Forge Valley

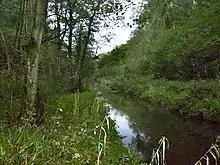
River Derwent in Forge Valley

Forge Valley is a national nature reserve in North Yorkshire, England, located within the North York Moors National Park on the East Ayton / Hackness road. The valley follows the route of the River Derwent and was formed by melting ice water at the end of the last ice age. The NNR at Forge Valley covers over .